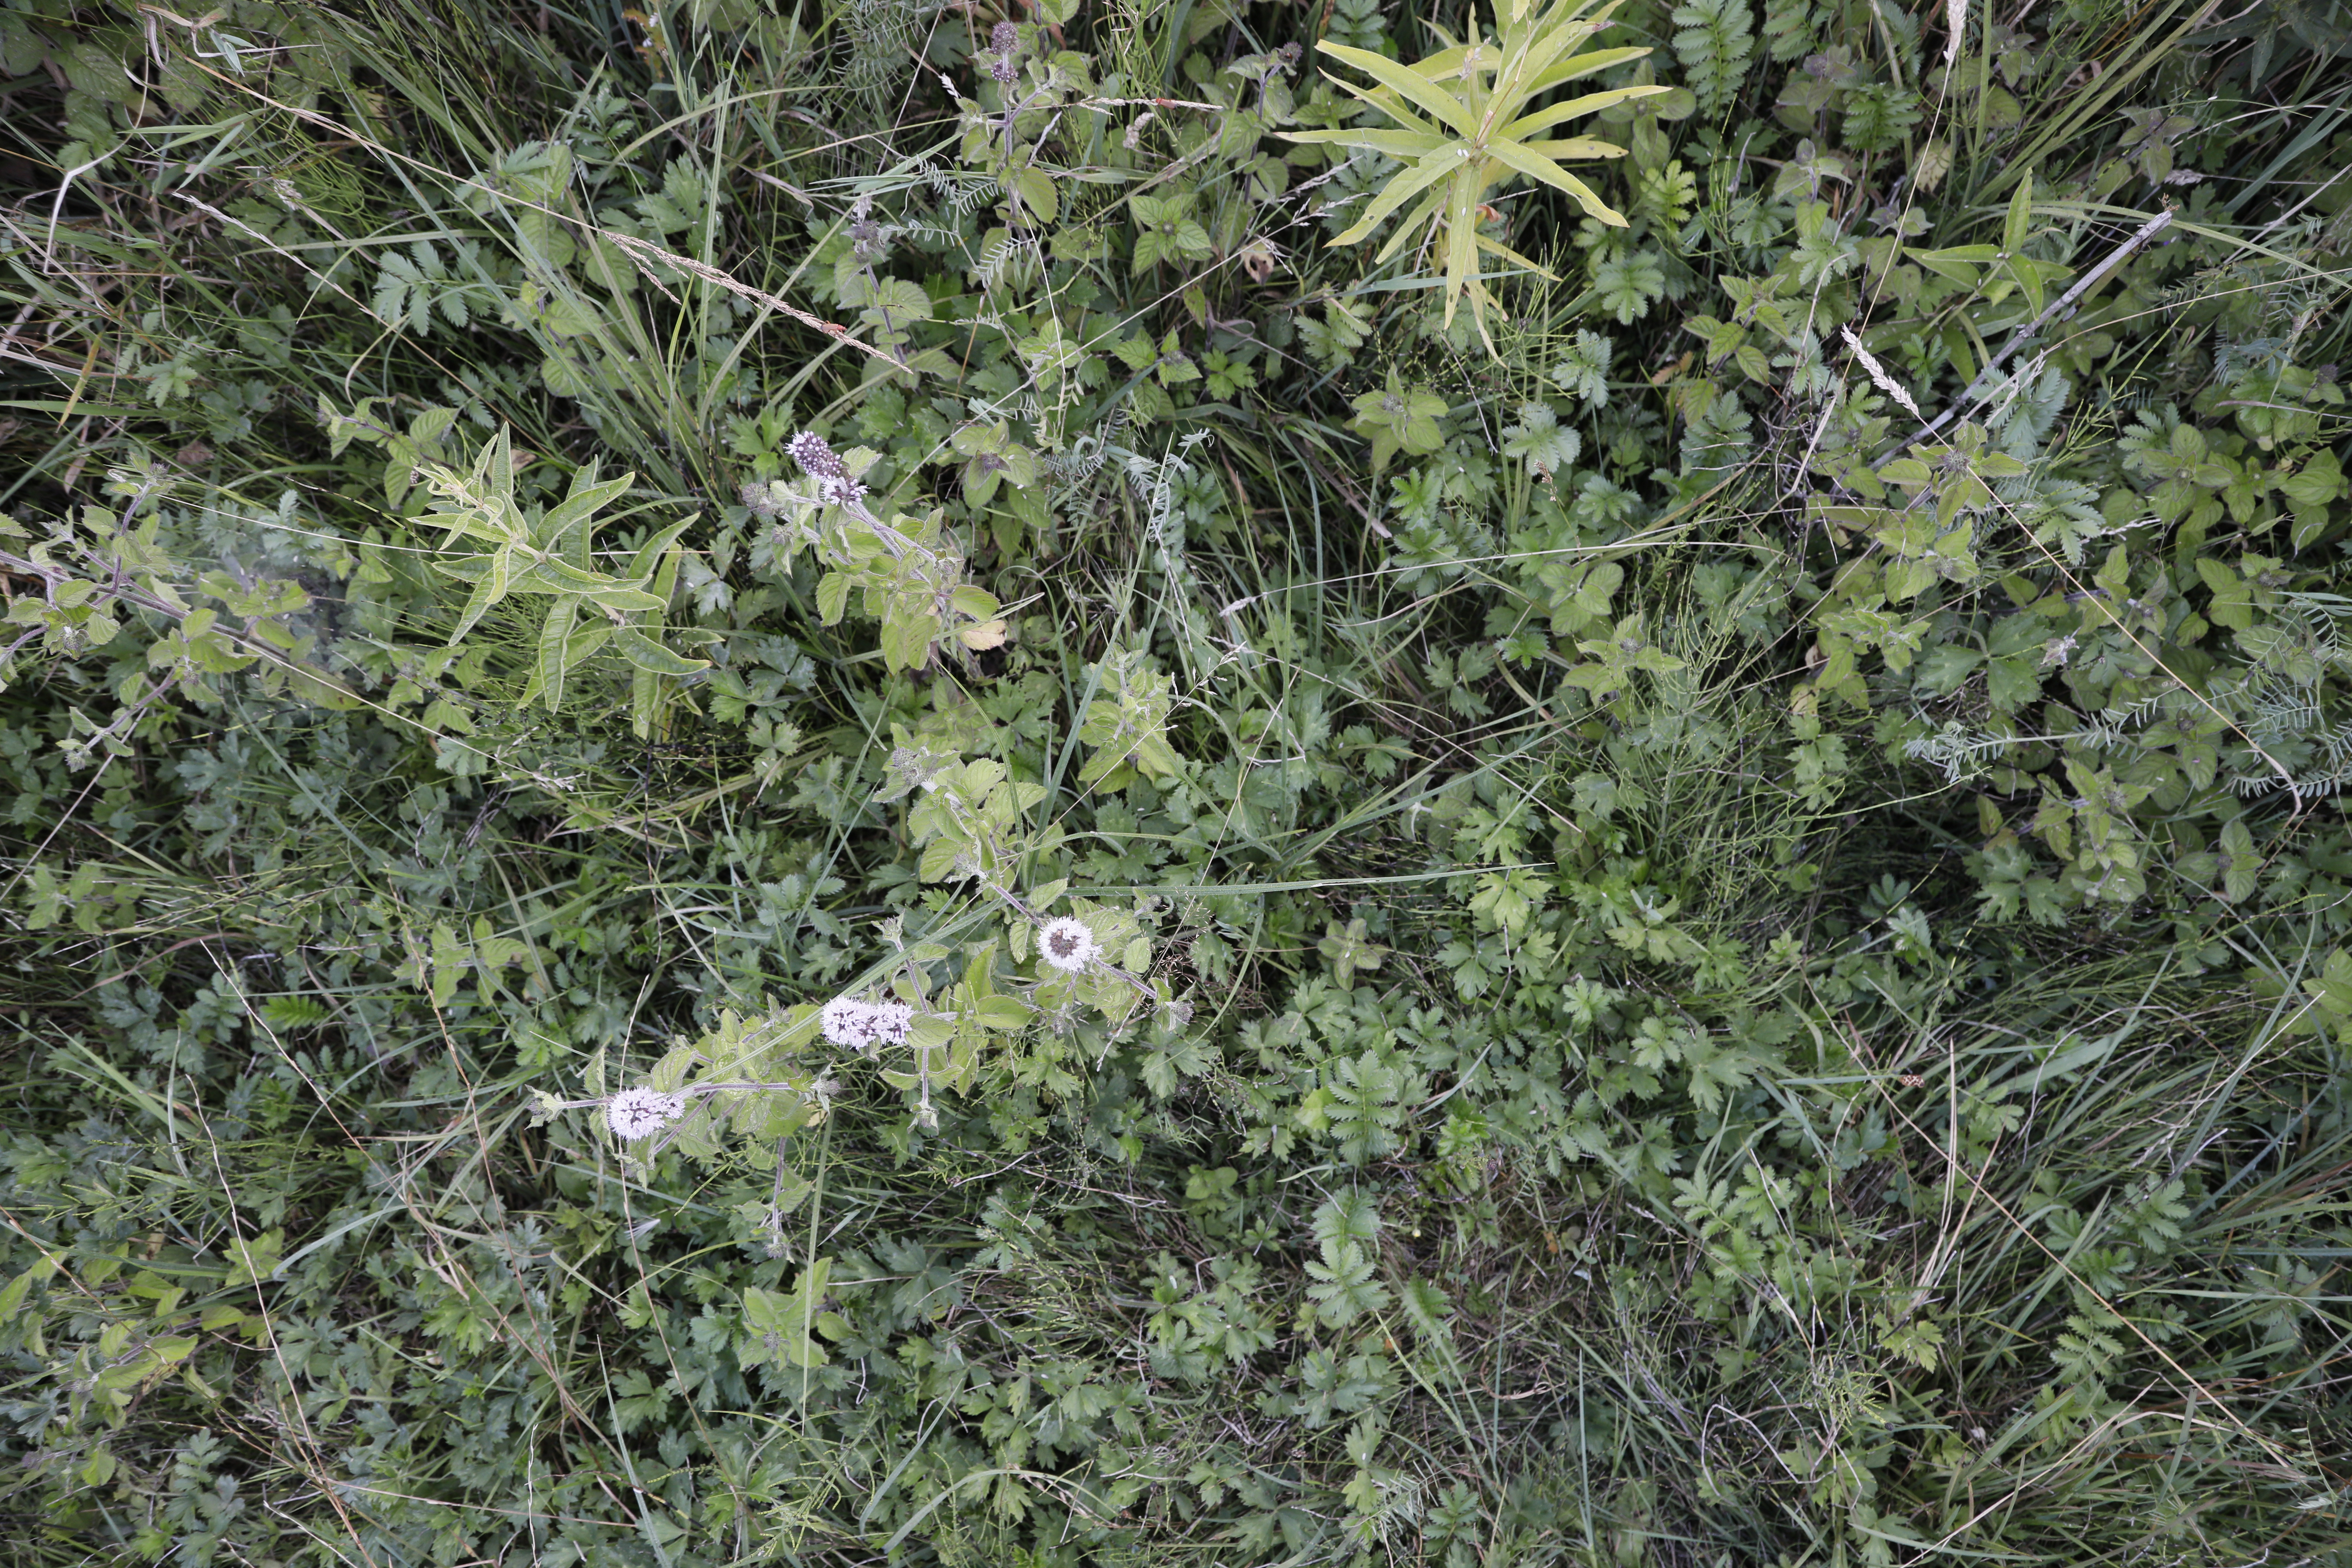
Plant species: Mentha aquatica